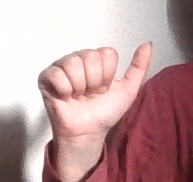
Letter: dhad